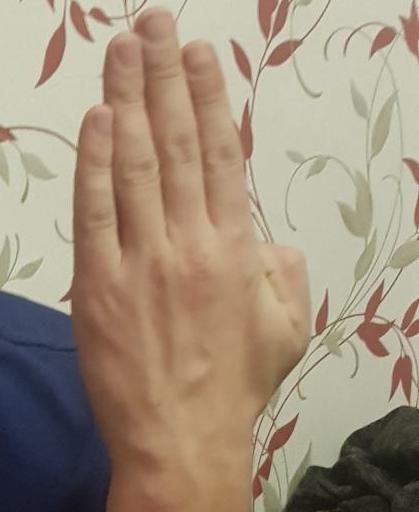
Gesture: stop_inverted